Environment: real
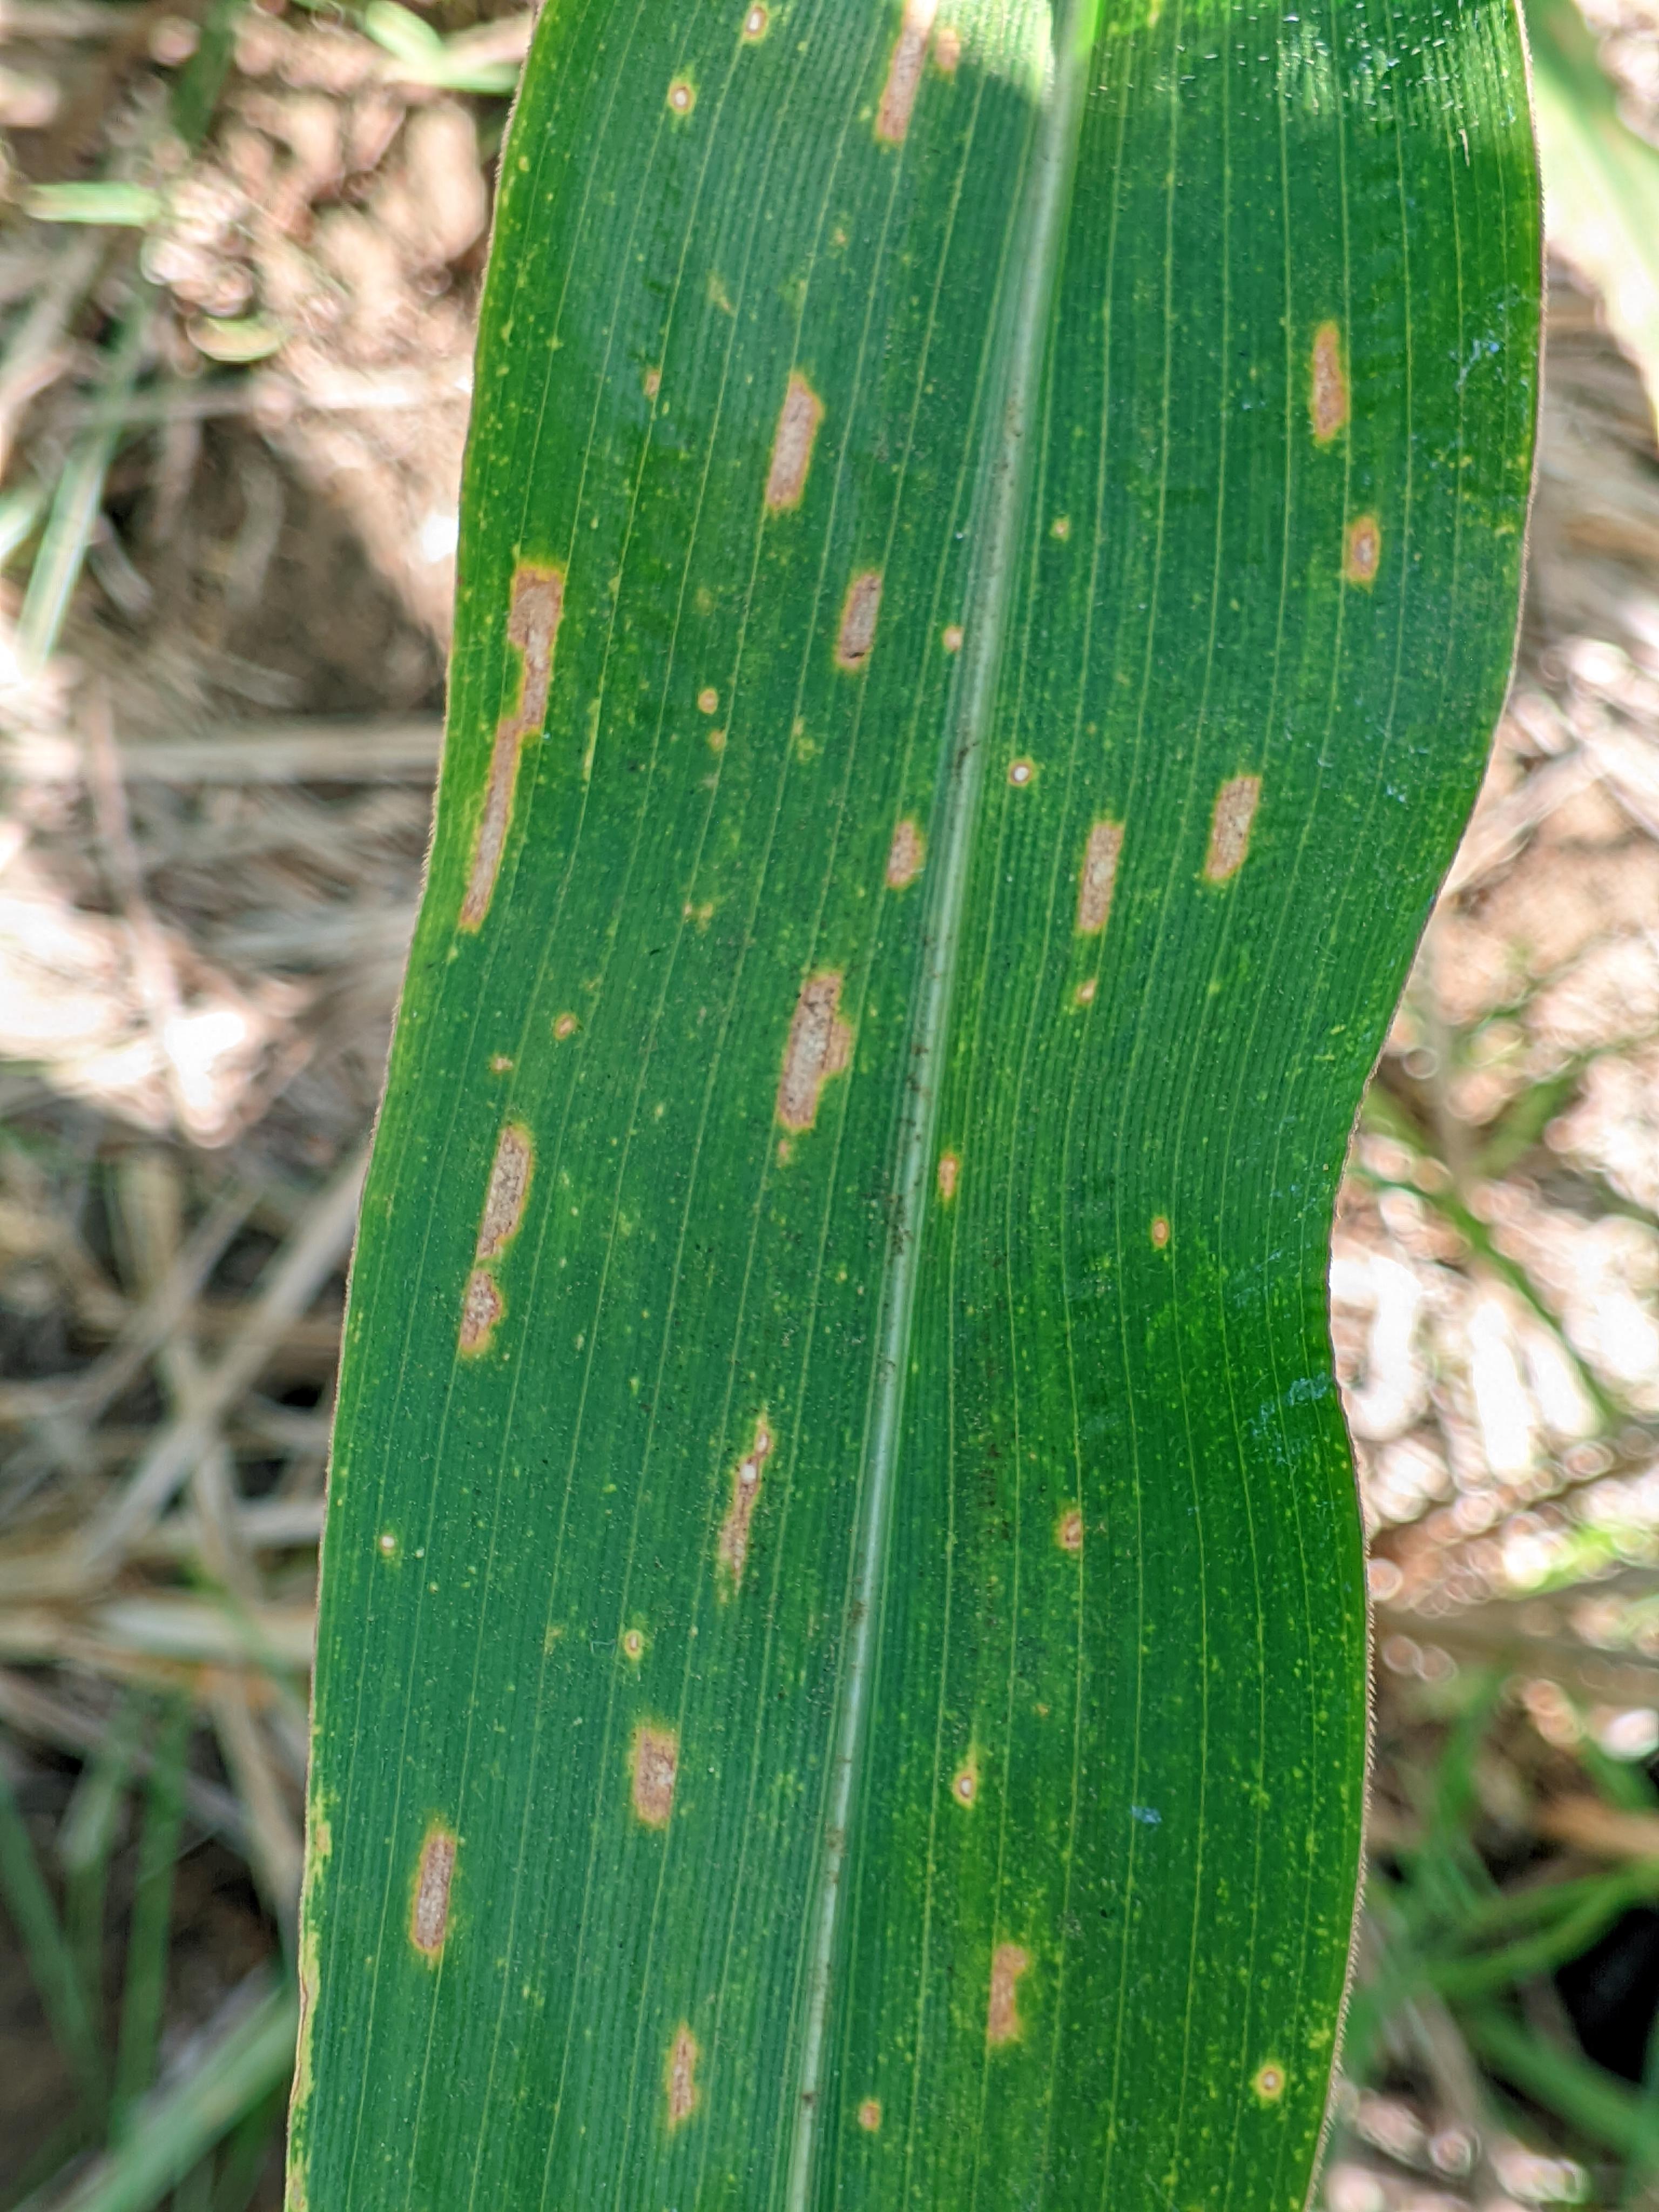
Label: gray_leaf_spot